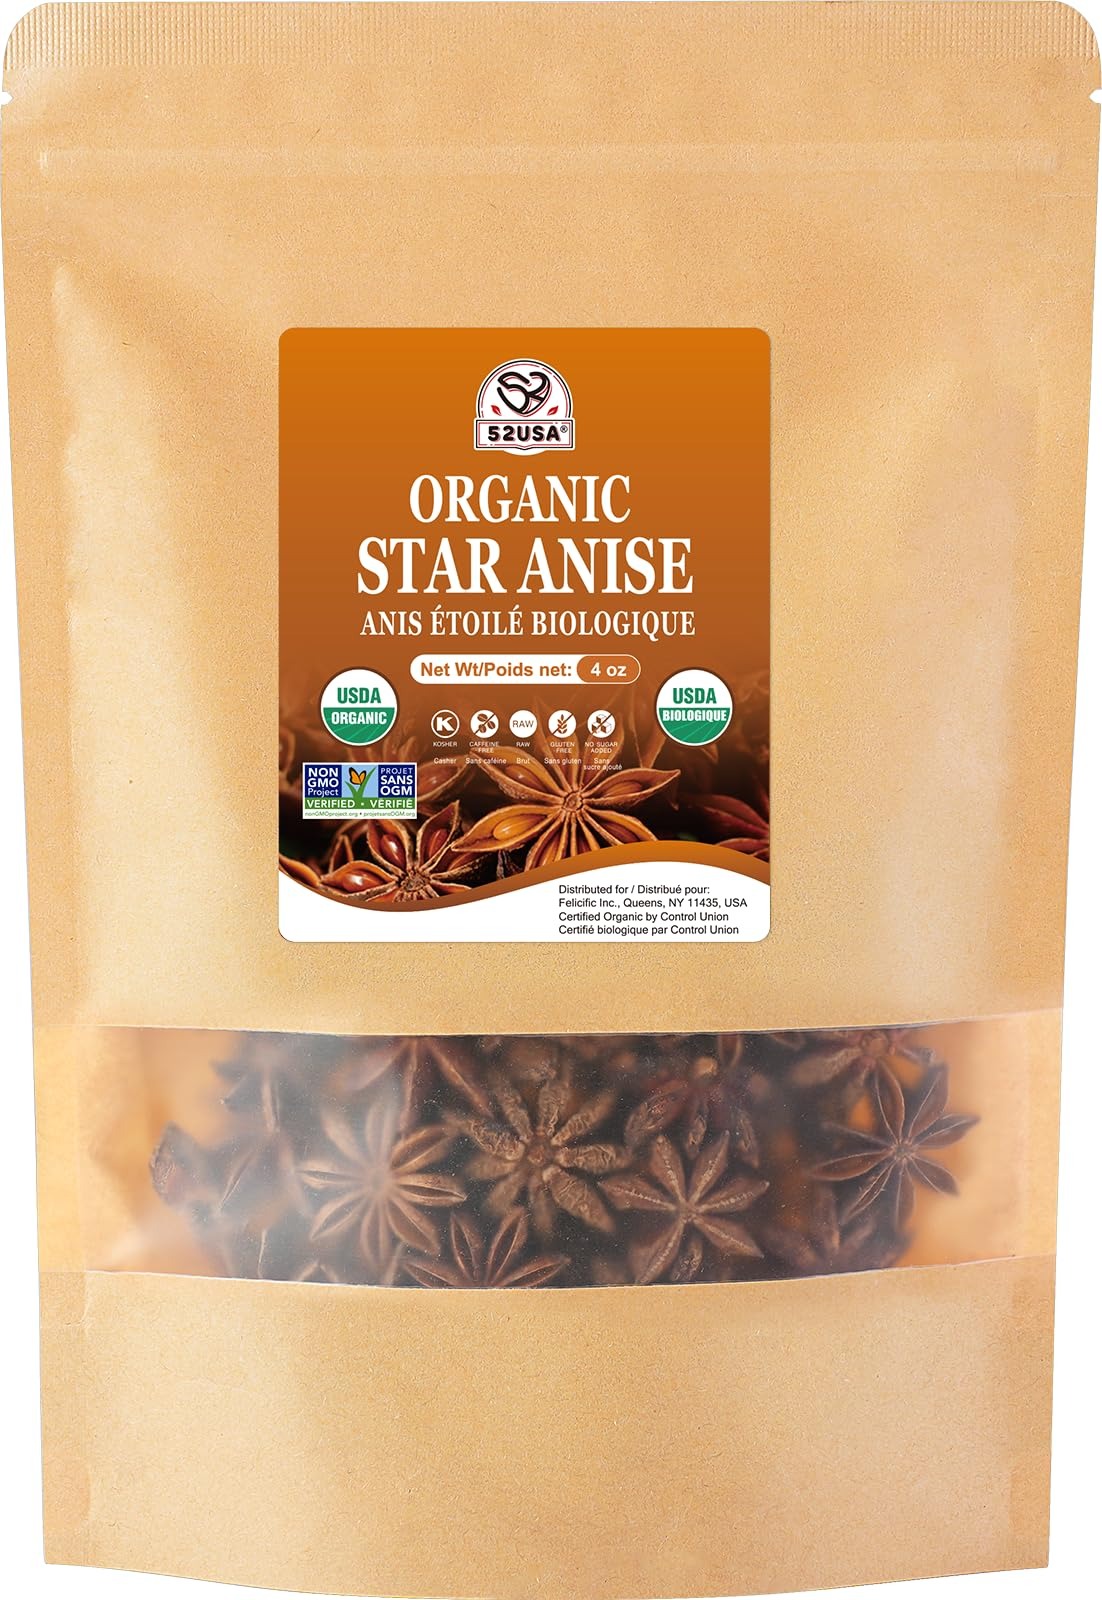
Item Name: 52USA Organic Star Anise, 4 Ounce (Pack of 1), NON-GMO Verified Chinese Star Anises Whole, Dried Star Anise Pods for Tea and baking
Bullet Point 1: Star anise: used for cooking,baking, tea and coffee. Star Anise is one of the essential spices in Five Spice Powder
Bullet Point 2: 52USA Anise Pods is pure, non-GMO verified and choosed from primium star anise
Bullet Point 3: Dried Star Anise: packed with protective antioxidants which neutralize damaging free radicals in the body
Bullet Point 4: Organic Star Anise: USDA Certified Organic Whole Star Anise
Bullet Point 5: Size: Star Anise Bulk 4 Ounce (Pack of 1)
Value: 4.0
Unit: Ounce

Price: 21.13